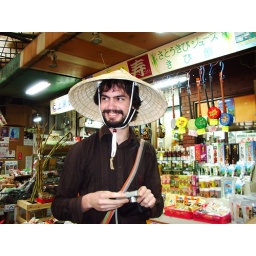
James trying on a farmer's hat in a market on Kokusai street in Okinawa